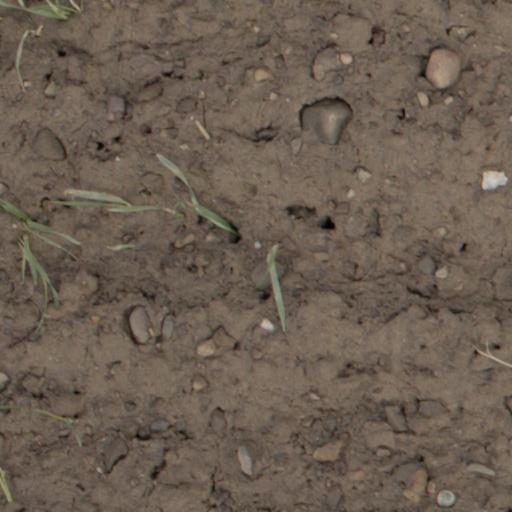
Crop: wheat